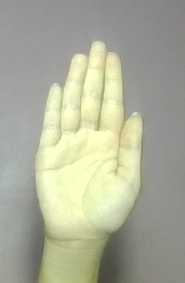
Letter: seen